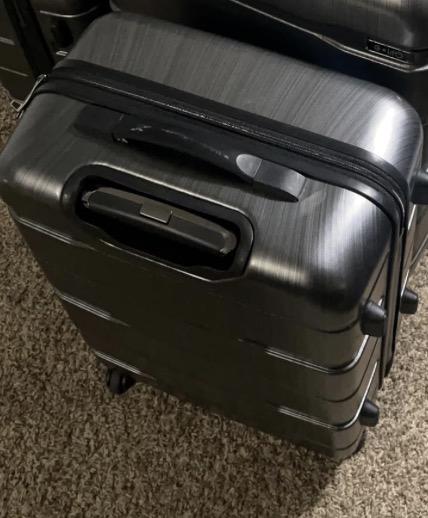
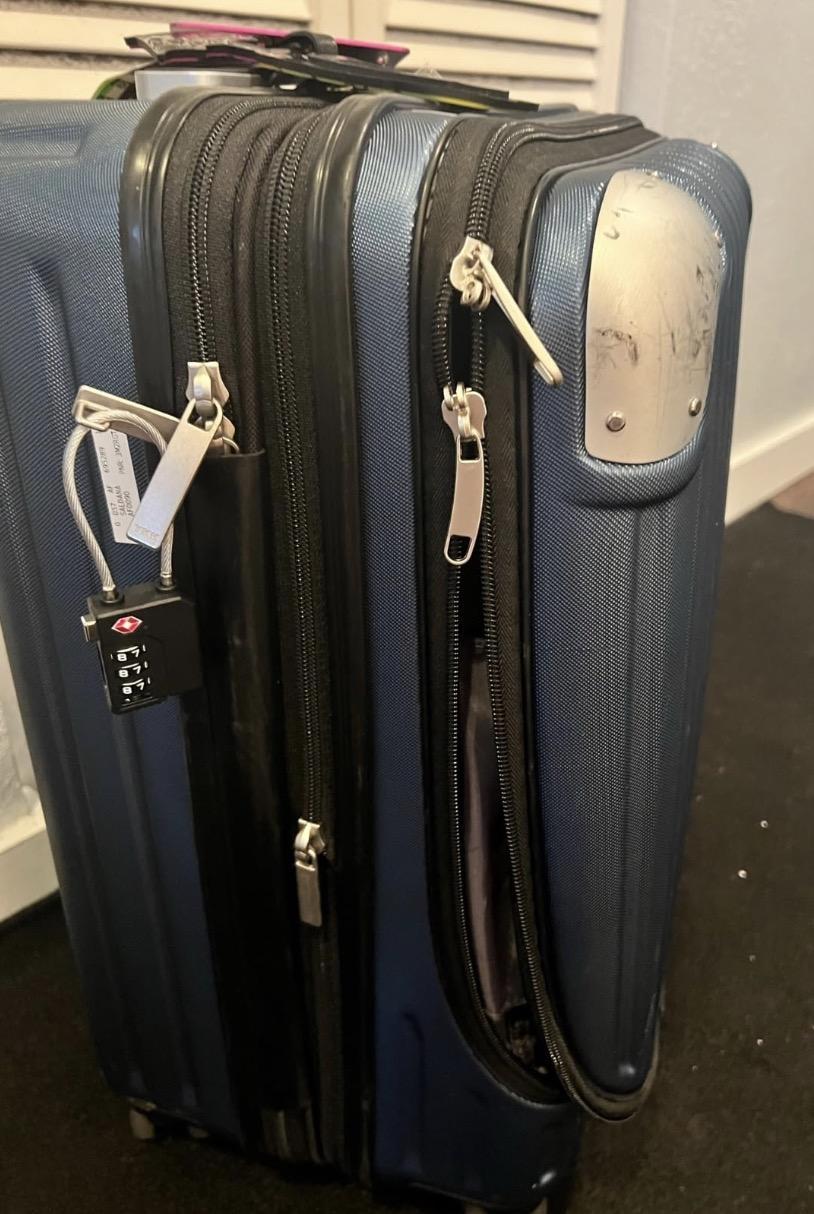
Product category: items_tea
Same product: no